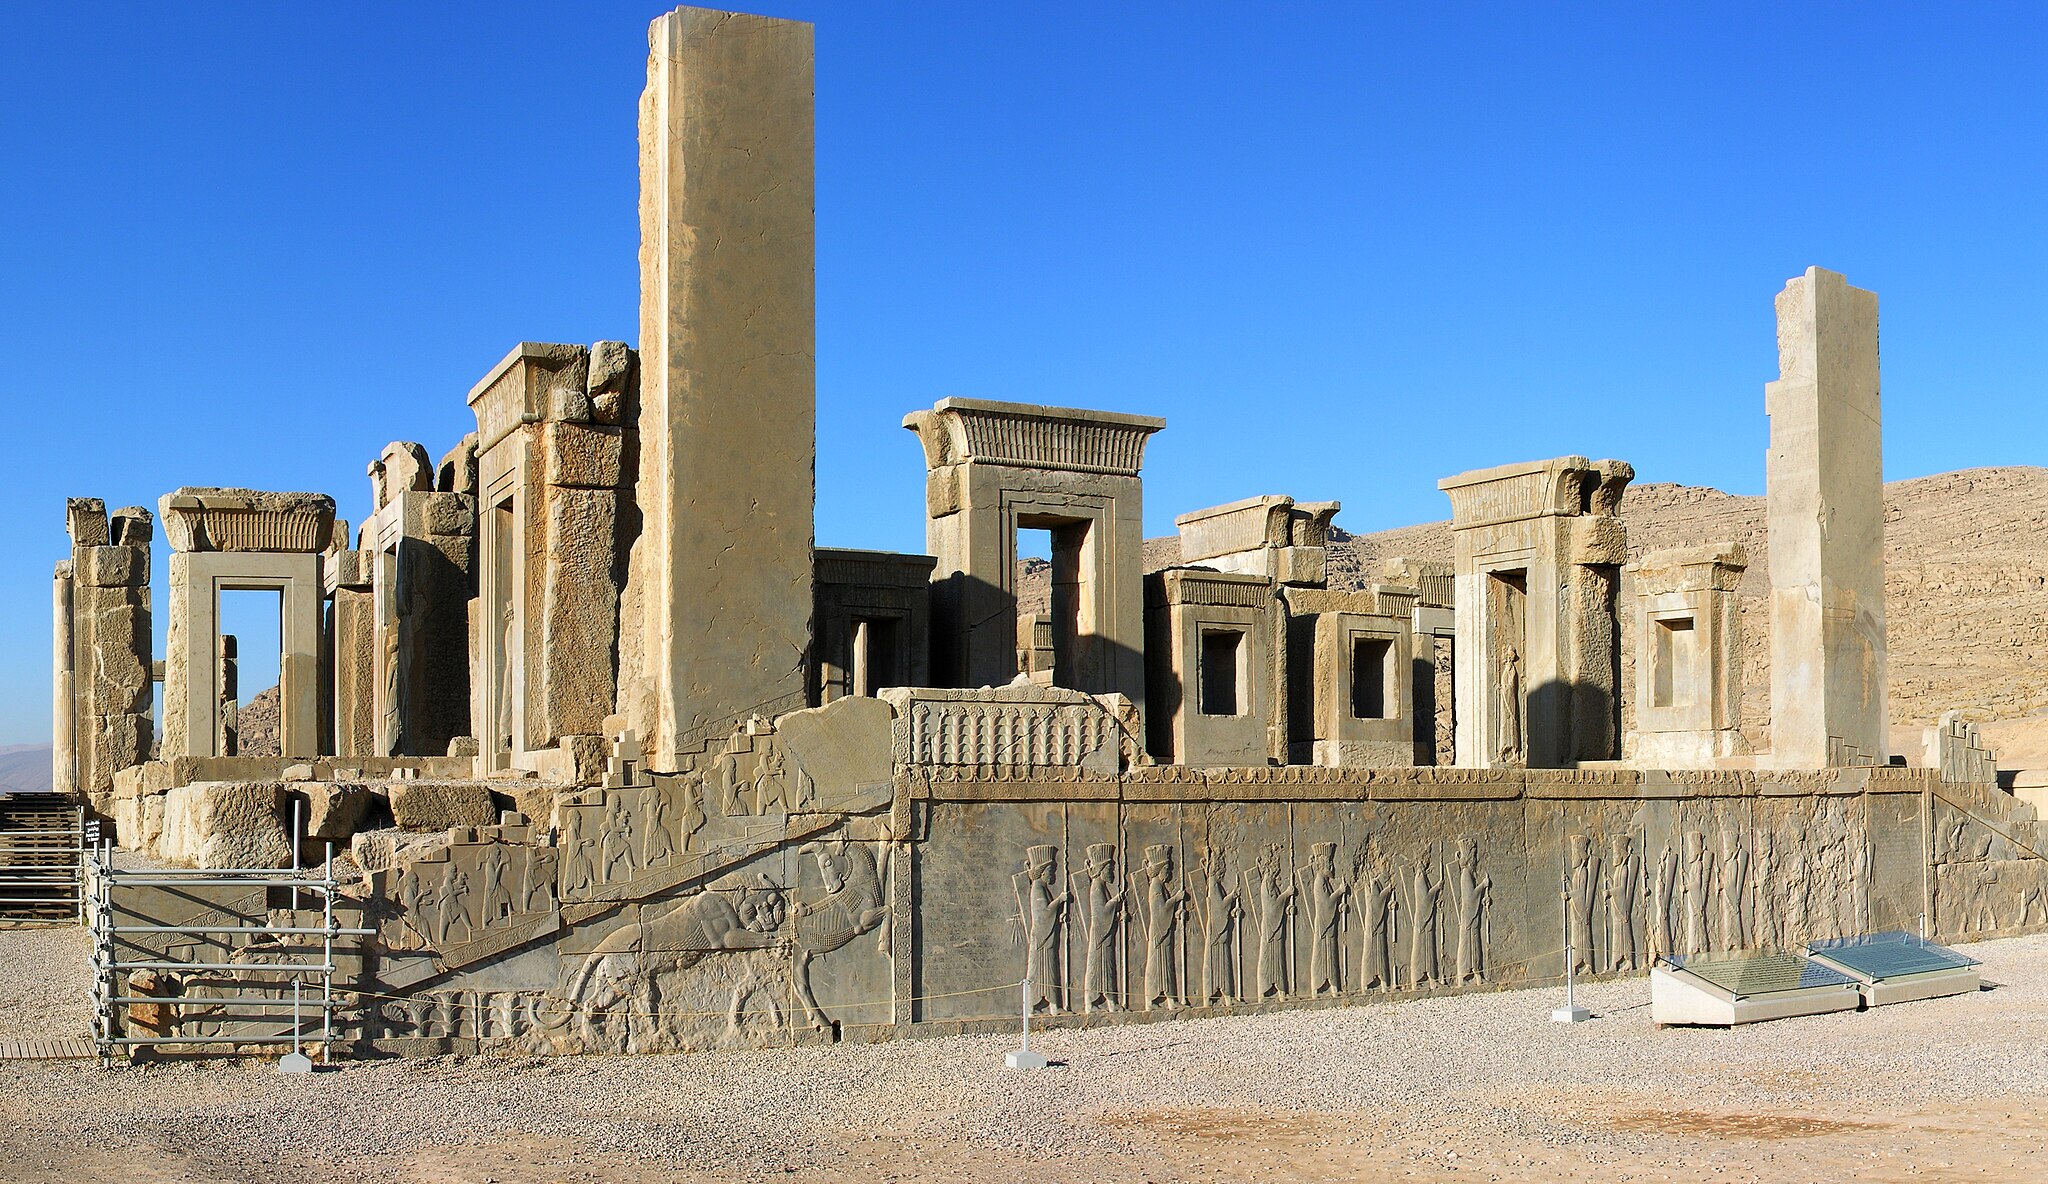
Title: 2009-11-24 Persepolis 03 (cropped)
Description: Iran , Panoramic views of Persepolis
Date: 2009-11-24
Categories: Taken with Nikon Coolpix 8800, Palace of Darius I in Persepolis, Extracted images, Panoramas of Iran, Files with coordinates missing SDC location of creation, 2009 in Persepolis, Iran photographs taken on 2009-11-24, Files by User:simisa, Southern staircase of Tachara